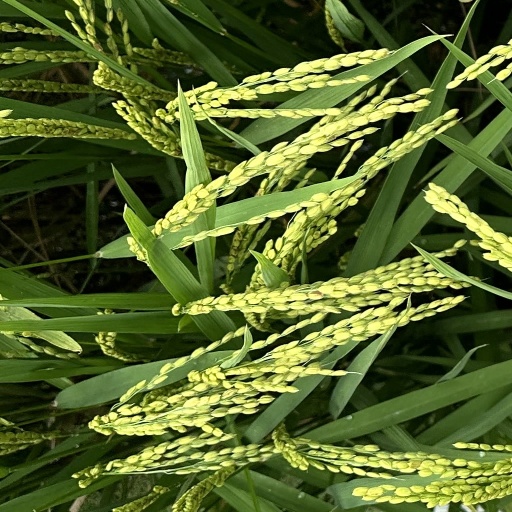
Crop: rice